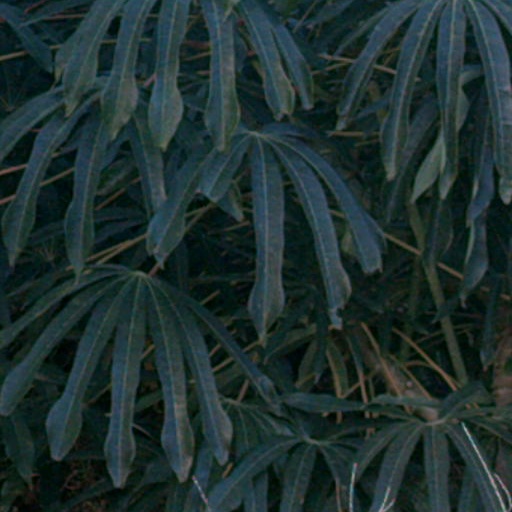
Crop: cassava